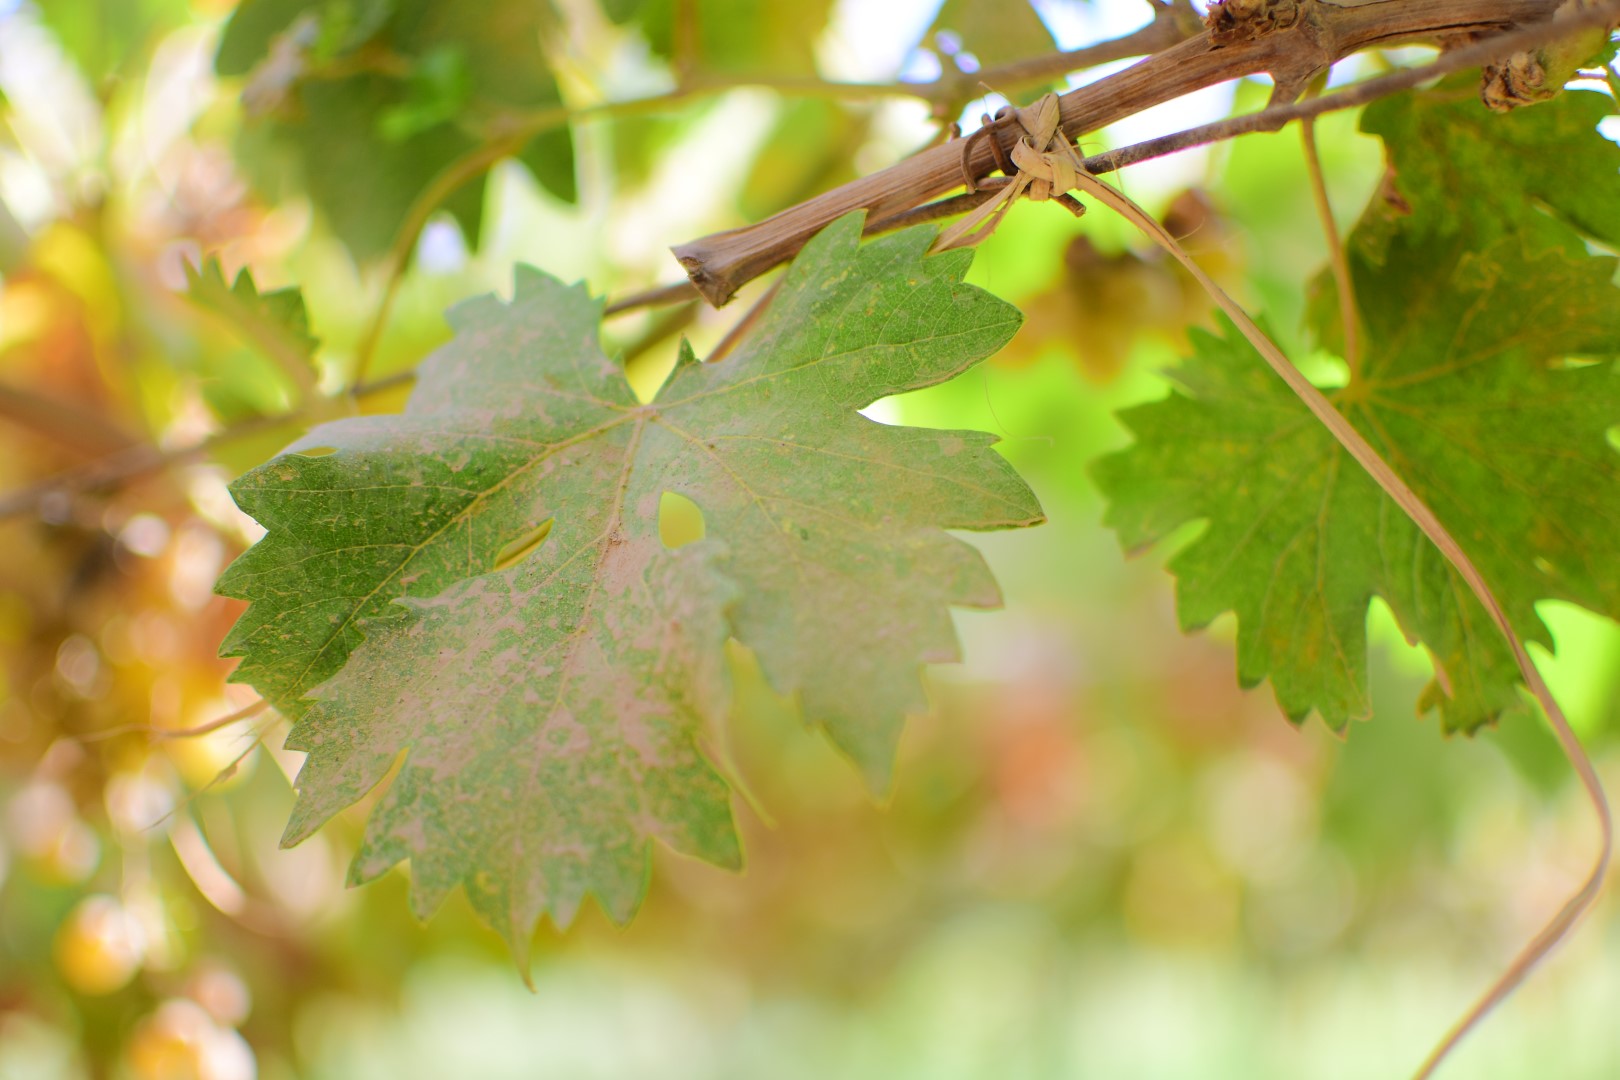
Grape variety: Shdah